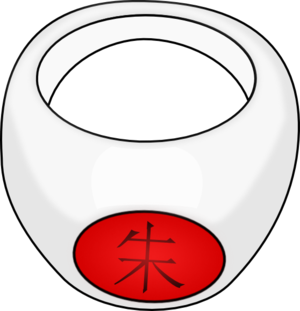
bague akatsuki itachi 朱